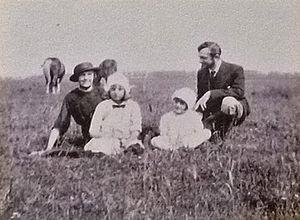
Fritz de Brouckère est un peintre belge né en 1879 et mort en 1928. Il fait partie du courant impressionniste belge, courant proche du luminisme.